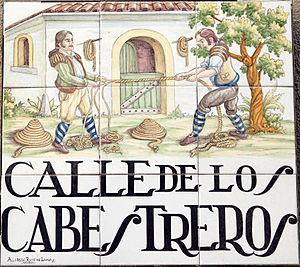
Plaque de Calle de los Cabestreros (rue, (district du Centre) de Madrid (Espagne).